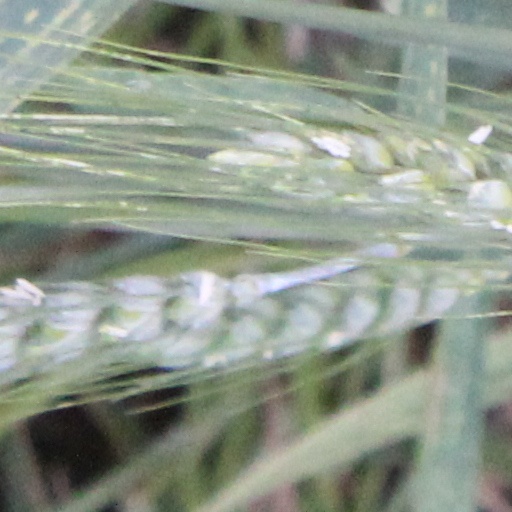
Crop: wheat